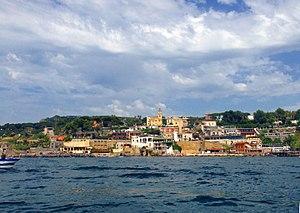
Marechiaro est un petit port de pêche situé dans le quartier de Posillipo à Naples.